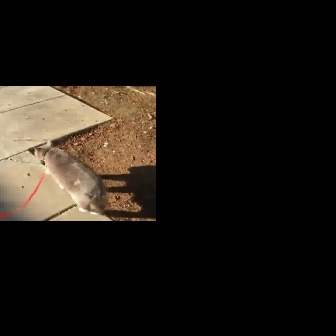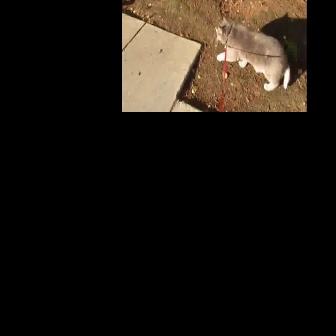
  Please identify the target specified by the bounding box [32,139,107,214] in the first image and locate it in the second image. Return the coordinates in [x_min,y_min,x_max,y_max] format.
Answer: [213,15,290,91]